Tudors of Penmynydd

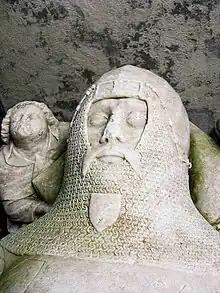
Tomb effigy of Goronwy ap Tudur, d. 1382, at St Gredifael, Penmynydd

The sons of Sir Tudur, eldest brother Goronwy ap Tudur, Forester of Snowdon and Constable of Beaumaris Castle, and his younger brothers Rhys ap Tudur and Gwilym ap Tudur, were among the personal retinue of Richard II of England. However, following that king's overthrow, Rhys, Gwilym and another brother, Maredudd ap Tudur, gave their allegiance to the rebel Owain Glyndŵr, a nephew of one of their father's wives and descendant of the earlier native Welsh princes. Rhys was executed in 1412 at Chester, and following Glyndŵr's demise much of the family's lands were taken by the English crown. The majority were then regranted to another branch of Ednyfed Fychan's lineage, the Griffiths of Penrhyn, whose head, Gwilym ap Griffith, had married Goronwy's daughter, Morfydd.